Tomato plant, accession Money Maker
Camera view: bottom (45 deg); turntable rotation: 60 degrees
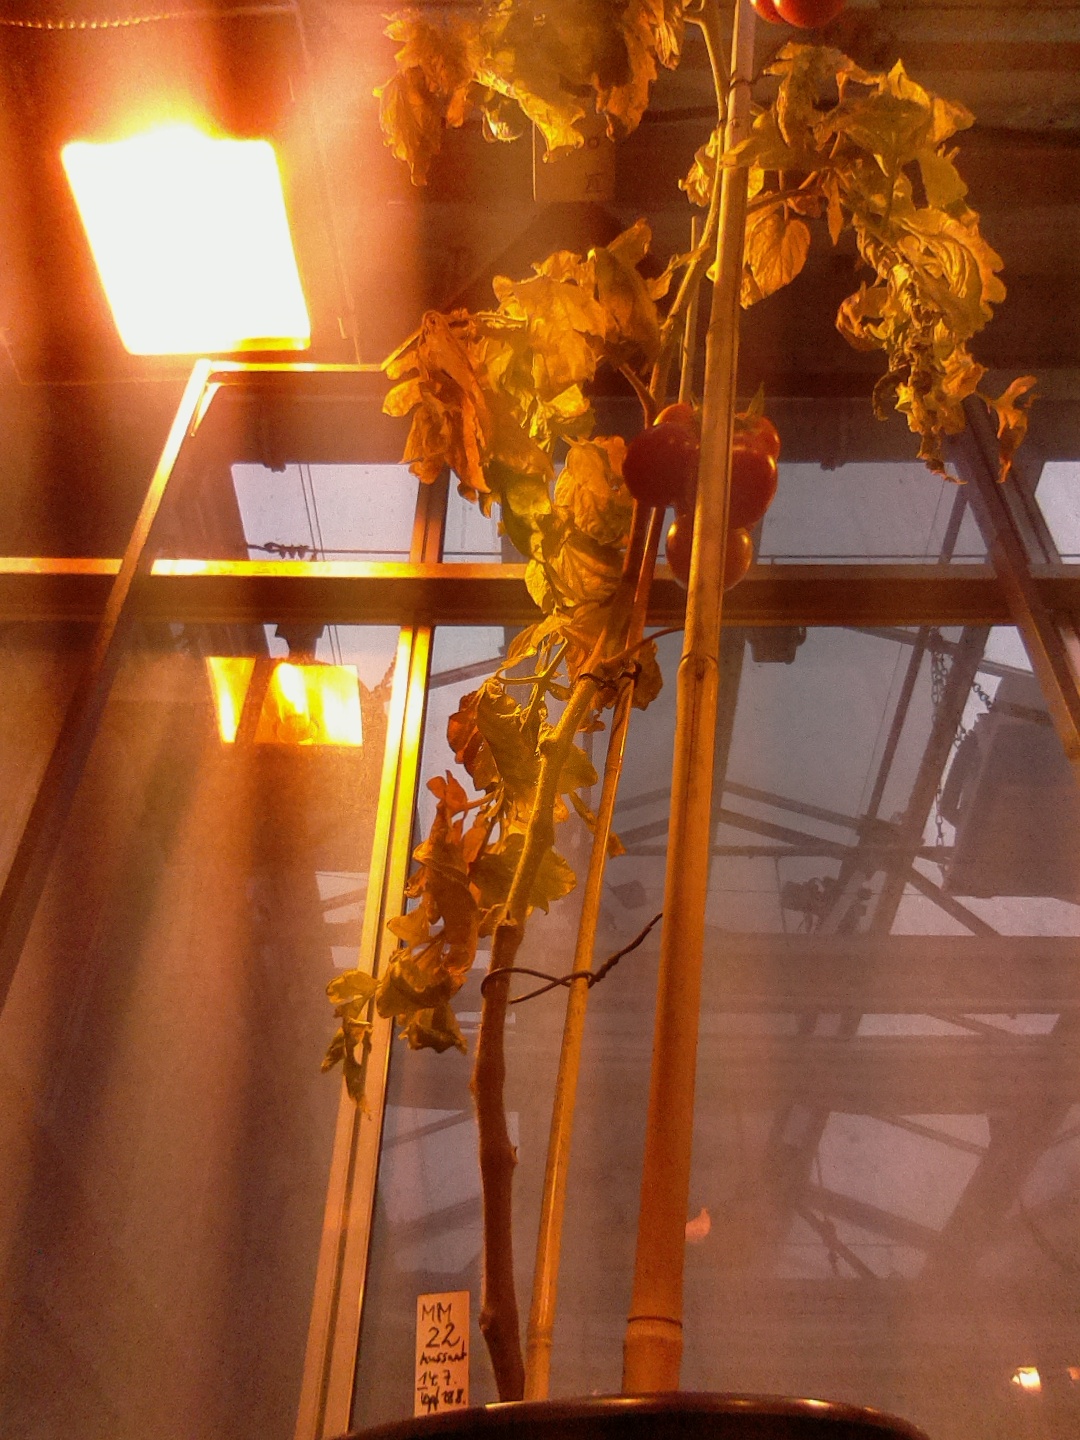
BBCH growth stage 88: 80%-90% of fruits show typical fully ripe color